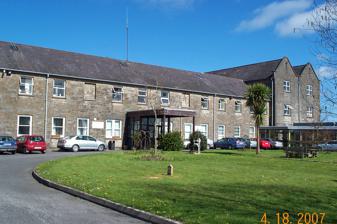
Building: Sacred Heart Hospital (Roscommon)
Country: Ireland
Year built: 1842
Hospital in Roscommon, Ireland Sacred Heart Hospital Health Service Executive The Sacred Heart Hospital Shown in Ireland Geography Location Roscommon , Ireland Coordinates 53°37′24″N 8°11′03″W / 53.62325°N 8.184218°W / 53.62325; -8.184218 Organisation Care system HSE Type Nursing Home Services Emergency department No History Opened 1842 Links Website www .hiqa .ie /areas-we-work /find-a-centre /sacred-heart-hospital-1 The Sacred Heart Hospital ( Irish : Ospidéal an Chroí Ró-Naofa ) is a state-run nursing home in Ireland , located just outside Roscommon town. History The hospital has its origins in the Roscommon Union Workhouse and Infirmary which was designed by George Wilkinson and opened in 1842. It was later converted for use as a tuberculosis sanatorium and as a psychiatric hospital , and eventually used for rehabilitative services and care of the elderly. References